M12 Gun Motor Carriage

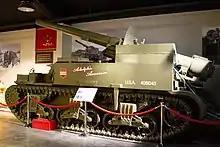
"Adolph's Assassin" on display at the U.S. Army Artillery Museum, Fort Sill, Oklahoma

The sole surviving M12 GMC is displayed at the Fort Sill museum in Oklahoma. It had previously been stored at the United States Army Ordnance Museum in Aberdeen, Maryland, United States, before being transferred to Fort Sill in November 2010.